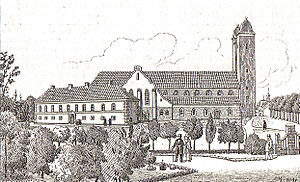
Viborg Domkirke / Galleri
Viborg Domkirke før ombygningen i 1876
Viborg Domkirke er domkirke i Viborg Stift og samtidig sognekirke for Viborg Domsogn, som omfatter den nordlige del af det centrale Viborg. Kirken var oprindelig indviet til Vor Frue, dvs. Jomfru Maria. Til kirken var fra begyndelsen til 1440 knyttet et kapitel af augustinerkorherrer, dvs. en gruppe præster af Augustinerordenen, som havde til opgave at gennemføre de forskellige tjenester ved domkirken.